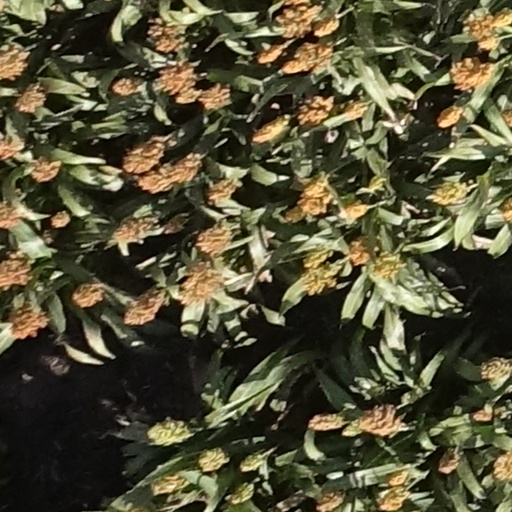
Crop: sorghum